New Brunswick

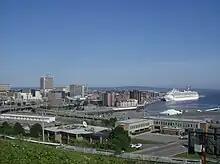
Uptown Saint John is a commercial hub and seaport for the province.

New Brunswick lies entirely within the Appalachian Mountain range. The rivers of New Brunswick drain into either the Gulf of Saint Lawrence to the east or the Bay of Fundy to the south. These watersheds include lands in Quebec and Maine. The highest point in New Brunswick is Mount Carleton, .